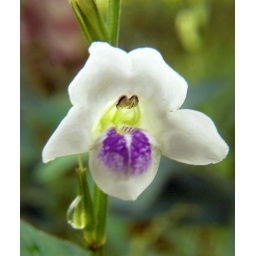
Just a grass around the house, the size of the flowers was less than 1 cm.